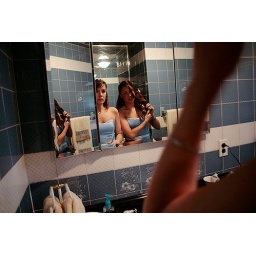
bridesmaids in their blue dresses do their hair in the bathroom before the ceremony